Wang Wei

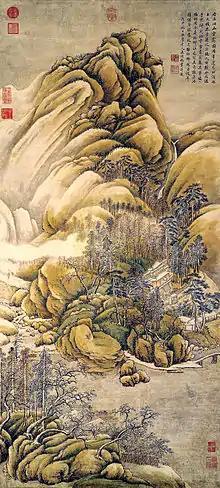
"After Wang Wei's 'Snow Over Rivers and Mountains"', Wang Shimin (1668), National Palace Museum

Wang Wei never lived to see the empire's return to peace, as the An-Shi disorder and its aftermath continued beyond his lifetime. Nonetheless, he found some solace and stability which were non-existent during the early years of the rebellion. Particularly, he had the opportunity to spend time in the relative seclusion of his Lantian estate that offered him a poetic and Buddhist retreat. He was able to spend time with friends and connect with nature, continue to engage in painting and writing. Eventually, his days came to an end. In the seventh month of 759 or 761, Wang Wei requested writing implements and wrote several letters to his brother and to his friends before passing away. He was then buried at his Lantian estate.